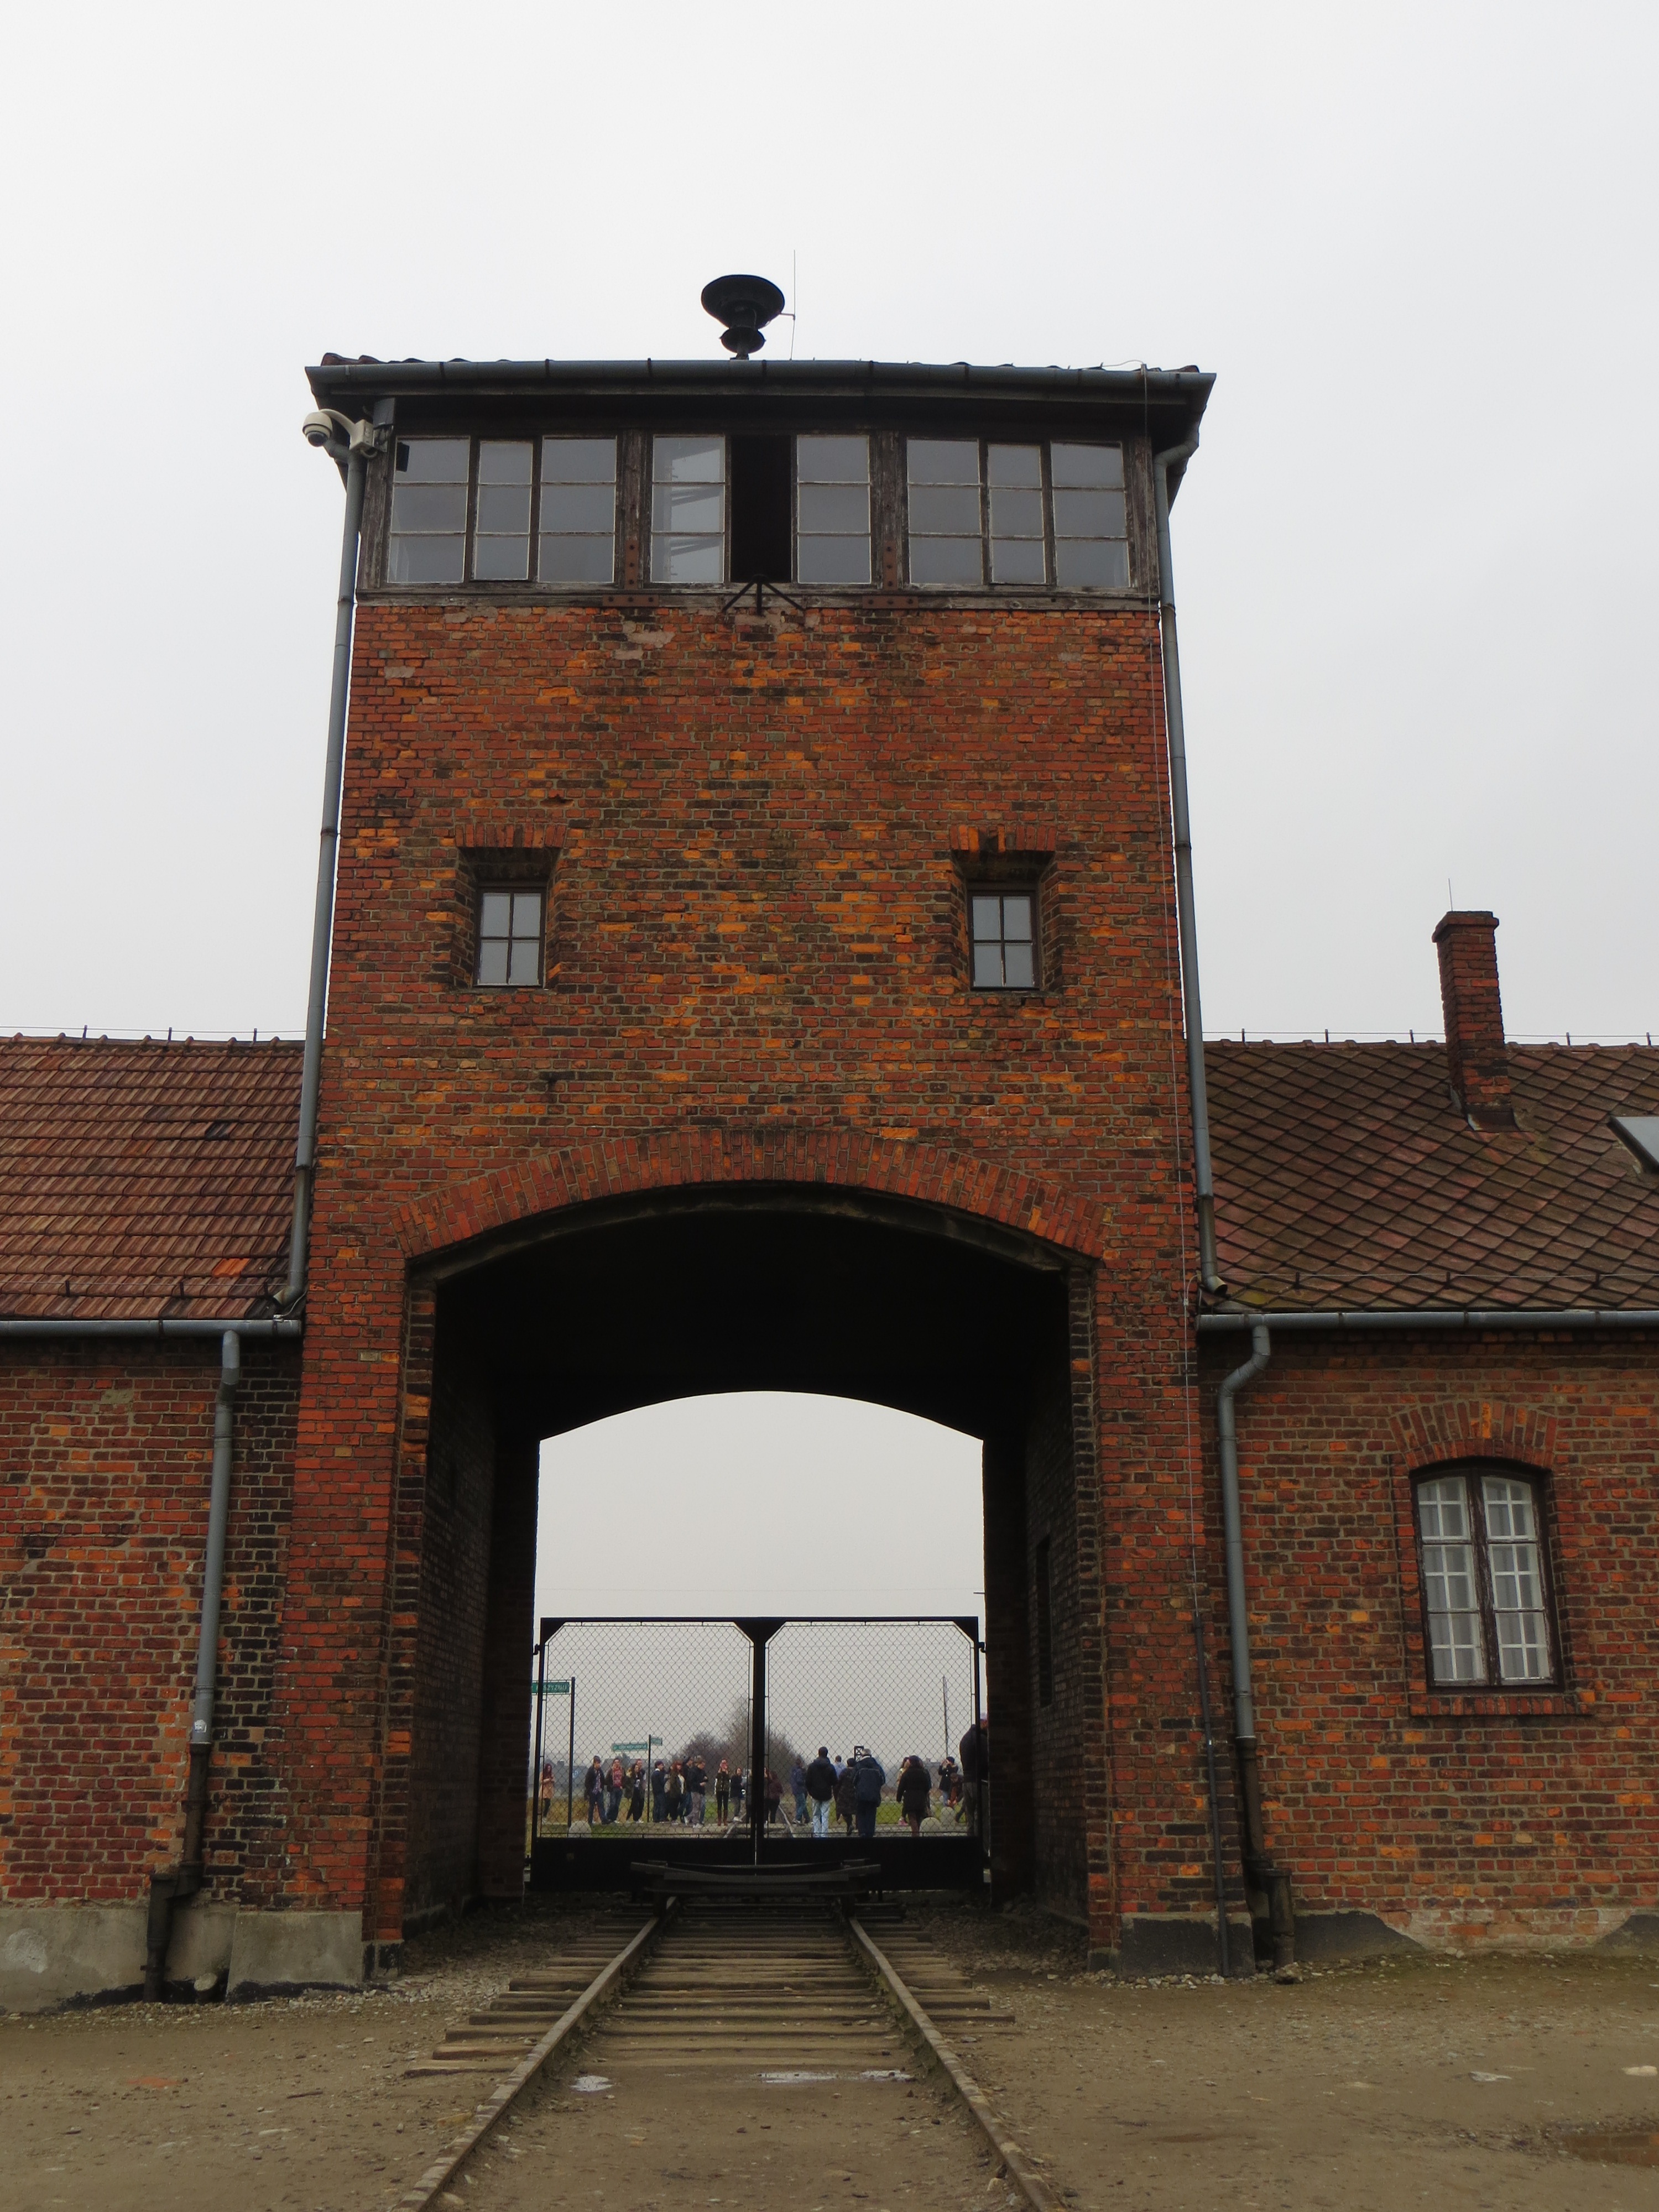
architecture, house, transport, arch, tower, facade, brick, memorial, camp, poland, concentration, auschwitz, urban area, birkenau